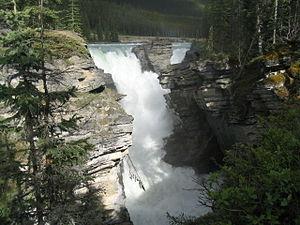
Les rivières de l'Alberta se déversent dans trois différents plans d'eau, l'océan Arctique, la baie d'Hudson et le Golfe du Mexique. La province d'Alberta est située immédiatement à l'est du Continental Divide, ainsi aucune des rivières d'Alberta ne se déverse dans l'océan Pacifique.
Les chutes Athabasca sont des chutes d'eau situées dans le parc national de Jasper, en amont du cours de la rivière éponyme, à environ 30 kilomètres au sud de la ville de Jasper, et à l'ouest de la promenade des Glaciers.